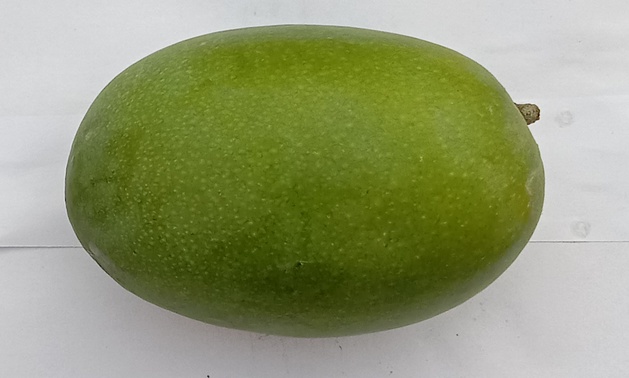
Mango variety: Dosehri